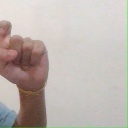
अक्षर: इ